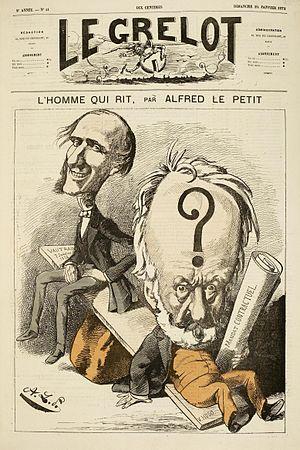
Le Grelot est un journal satirique républicain et anticlérical rédigé par Arnold Mortier et publié de 1871 à 1903.